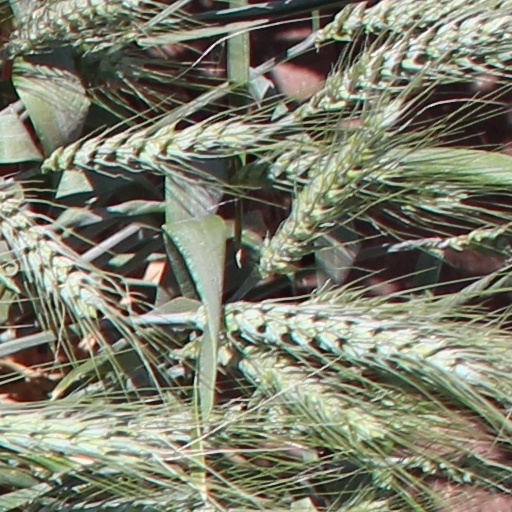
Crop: wheat